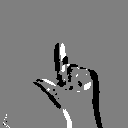
ASL letter: l